Phantom from Space

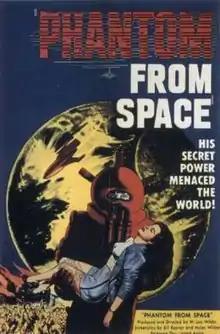
Theatrical release poster

Phantom from Space is a 1953 independently made American black-and-white science fiction film produced and directed by W. Lee Wilder and starring Ted Cooper, Noreen Nash, Dick Sands, and Burt Wenland. The screenplay was by William Raynor and Myles Wilder. Working with most of the same crew, this was one of several early 1950s films made by Wilder and son Myles on a financing-for-distribution basis with United Artists and, on occasion, RKO Radio Pictures.